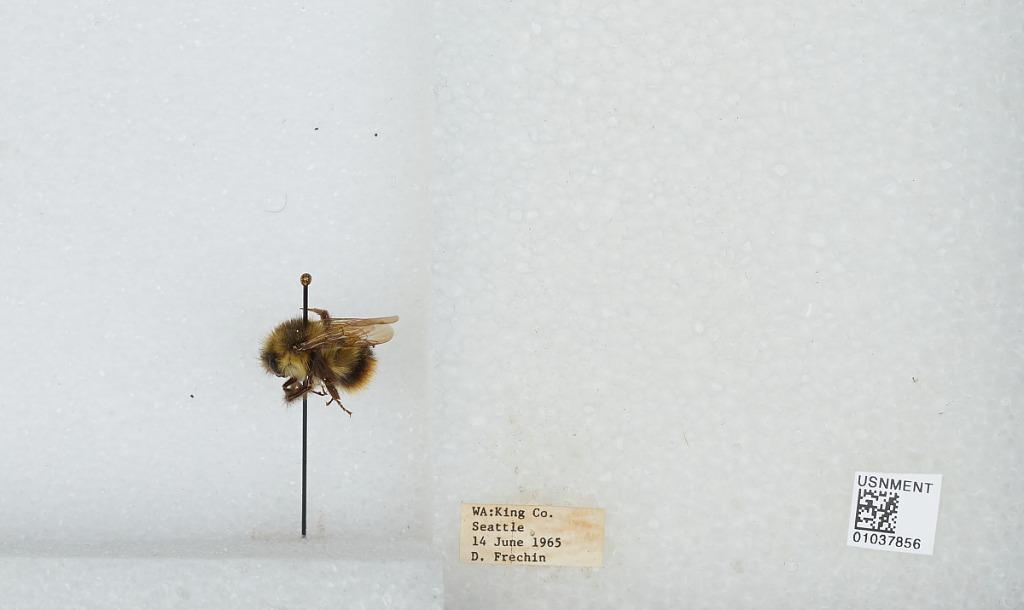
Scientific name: Bombus (Pyrobombus) mixtus Cresson
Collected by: D. Frechin
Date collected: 1965-6-14
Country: United States
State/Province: Washington
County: King
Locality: Seattle
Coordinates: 47.6097, -122.333